Economy of Madrid

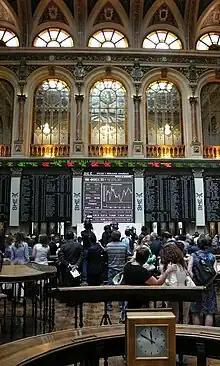
Madrid Stock Exchange

As the nineteenth century progressed Madrid became more integrated into national trade networks. This was associated with the development of railways and the political and economic changes of the Liberal era, including expropriations of property from religious institutions.